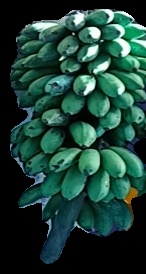
Variety: rasbale
Grade: grade2